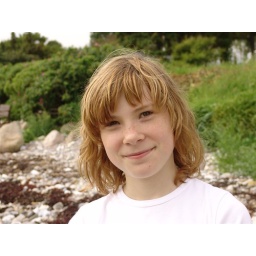
Frederikke at the beach in front of the house